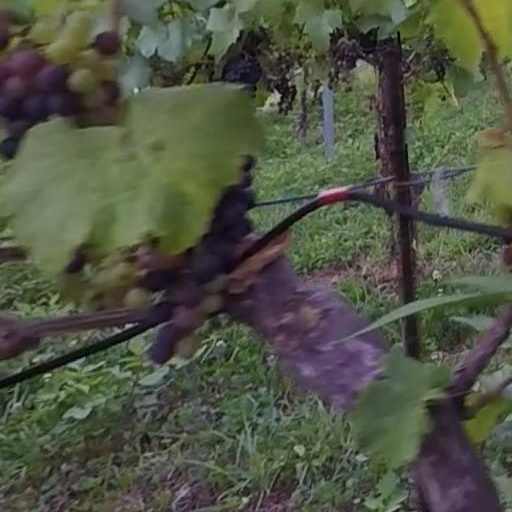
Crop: grape